Abdul Ghani Baradar

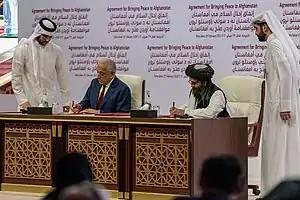
US representative Zalmay Khalilzad (left) and Baradar (right) sign the Agreement for Bringing Peace to Afghanistan in Doha, Qatar, on 29 February 2020

Although some analysts saw Baradar's arrest as a significant shift in Pakistan's position, others claimed that Pakistan arrested Baradar to stop his negotiations with the Karzai government, so that Pakistan would get a seat at the table – because an agreement between the Taliban and the Karzai government could deprive Pakistan of influence in Afghanistan. Another view contended that Pakistani General Ashfaq Parvez Kayani was using the series of Taliban arrests to help extend his own career beyond his slated November 2010 retirement date, the theory being that this would raise his standing among American policymakers and thus pressure the Pakistani government to retain him. The Afghan government was reportedly holding secret talks with Baradar and his arrest was said to have infuriated President Hamid Karzai.